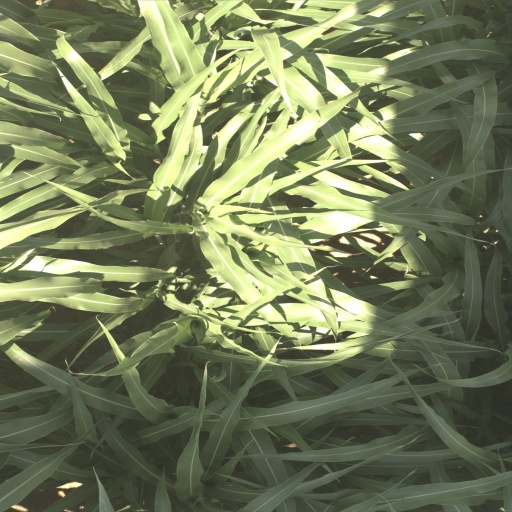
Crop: sorghum